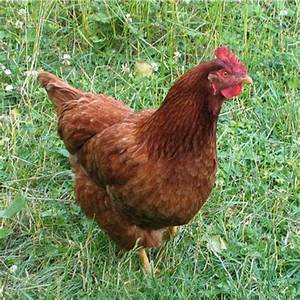
Label: chicken